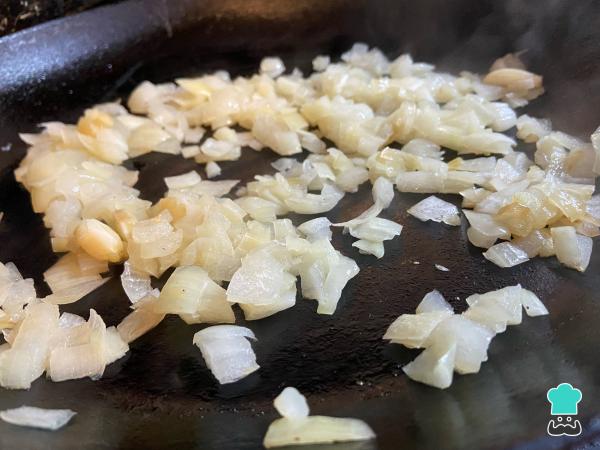
Para empezar con la receta de canastitas de cebolla y queso, primero debes caramelizar las cebollas con sus propios azúcares. Para ello, pélalas y pícalas en cubos pequeños. A continuación, saltea en una sartén a fuego máximo con 1 cucharadita de aceite hasta que empiece a transparentarse. En este momento, baja el fuego al medio y agrega 1 cucharada de agua caliente. Repite este procedimiento cada vez que se sequen, teniendo en cuenta que, cuantas más veces lo hagas, más dulce quedará.